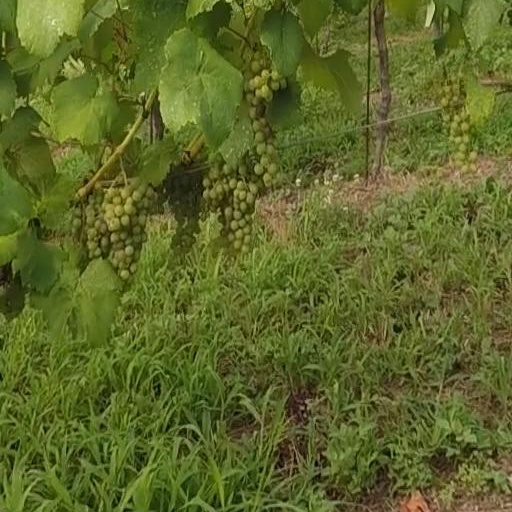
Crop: grape